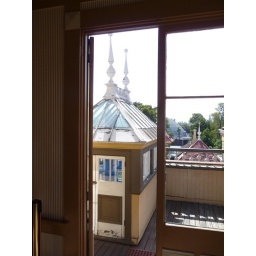
Looking out over the roof of the house